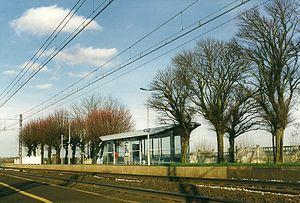
Gare de Montlouis, commune de Montlouis-sur-Loire, France
La gare de Montlouis est une gare ferroviaire française de la ligne de Paris-Austerlitz à Bordeaux-Saint-Jean, située sur le territoire de la commune de Montlouis-sur-Loire, dans le département d'Indre-et-Loire, en région Centre. C'est l'une des trois gares de la commune, avec la gare de Véretz - Montlouis et la gare d'Azay-sur-Cher.